Wakakozake

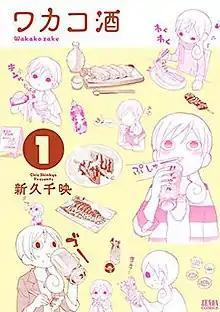
Cover of first manga volume

is a Japanese manga series by Chie Shinkyu. It has been serialized by Tokuma Shoten in the "seinen" manga magazine "Monthly Comic Zenon" since the September 2011 issue; it is also available on "Web Comic Zenyon". The series has twenty-four volumes so far; the first volume was released in May 2013, and the latest release in February 2025.